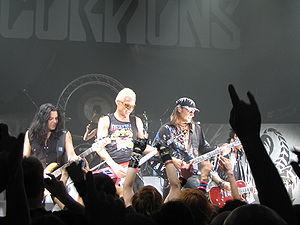
Scorpions est un groupe de hard rock allemand, originaire d'Hanovre. Leur premier album voit le jour en 1972. Le groupe connaît un prestige planétaire – surtout à partir des années 1980 – grâce à des titres hard rock tels que No One Like You en 1982 ou Rock You Like a Hurricane en 1984 et des ballades à l'instar de Still Loving You ou Wind of Change et Send Me an Angel en 1990, des chansons à grand succès commercial. Le déclin médiatique venu à partir des années 1990, les protagonistes se sont tournés vers de nouvelles expériences, avec notamment l'album Moment of Glory, Acoustica mais reviennent à leurs recettes traditionnelles en 2010 avec l'album Sting in the Tail.